Mediaweek (Australia)

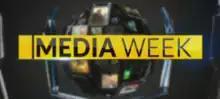
Title card of "Mediaweek" television program

In 2009, "Mediaweek" launched a weekly television program of the same name on the Sky News Business Channel. The program aired at 2:30 p.m. on Thursdays and was co-hosted by editor James Manning and various rotating Sky News presenters.